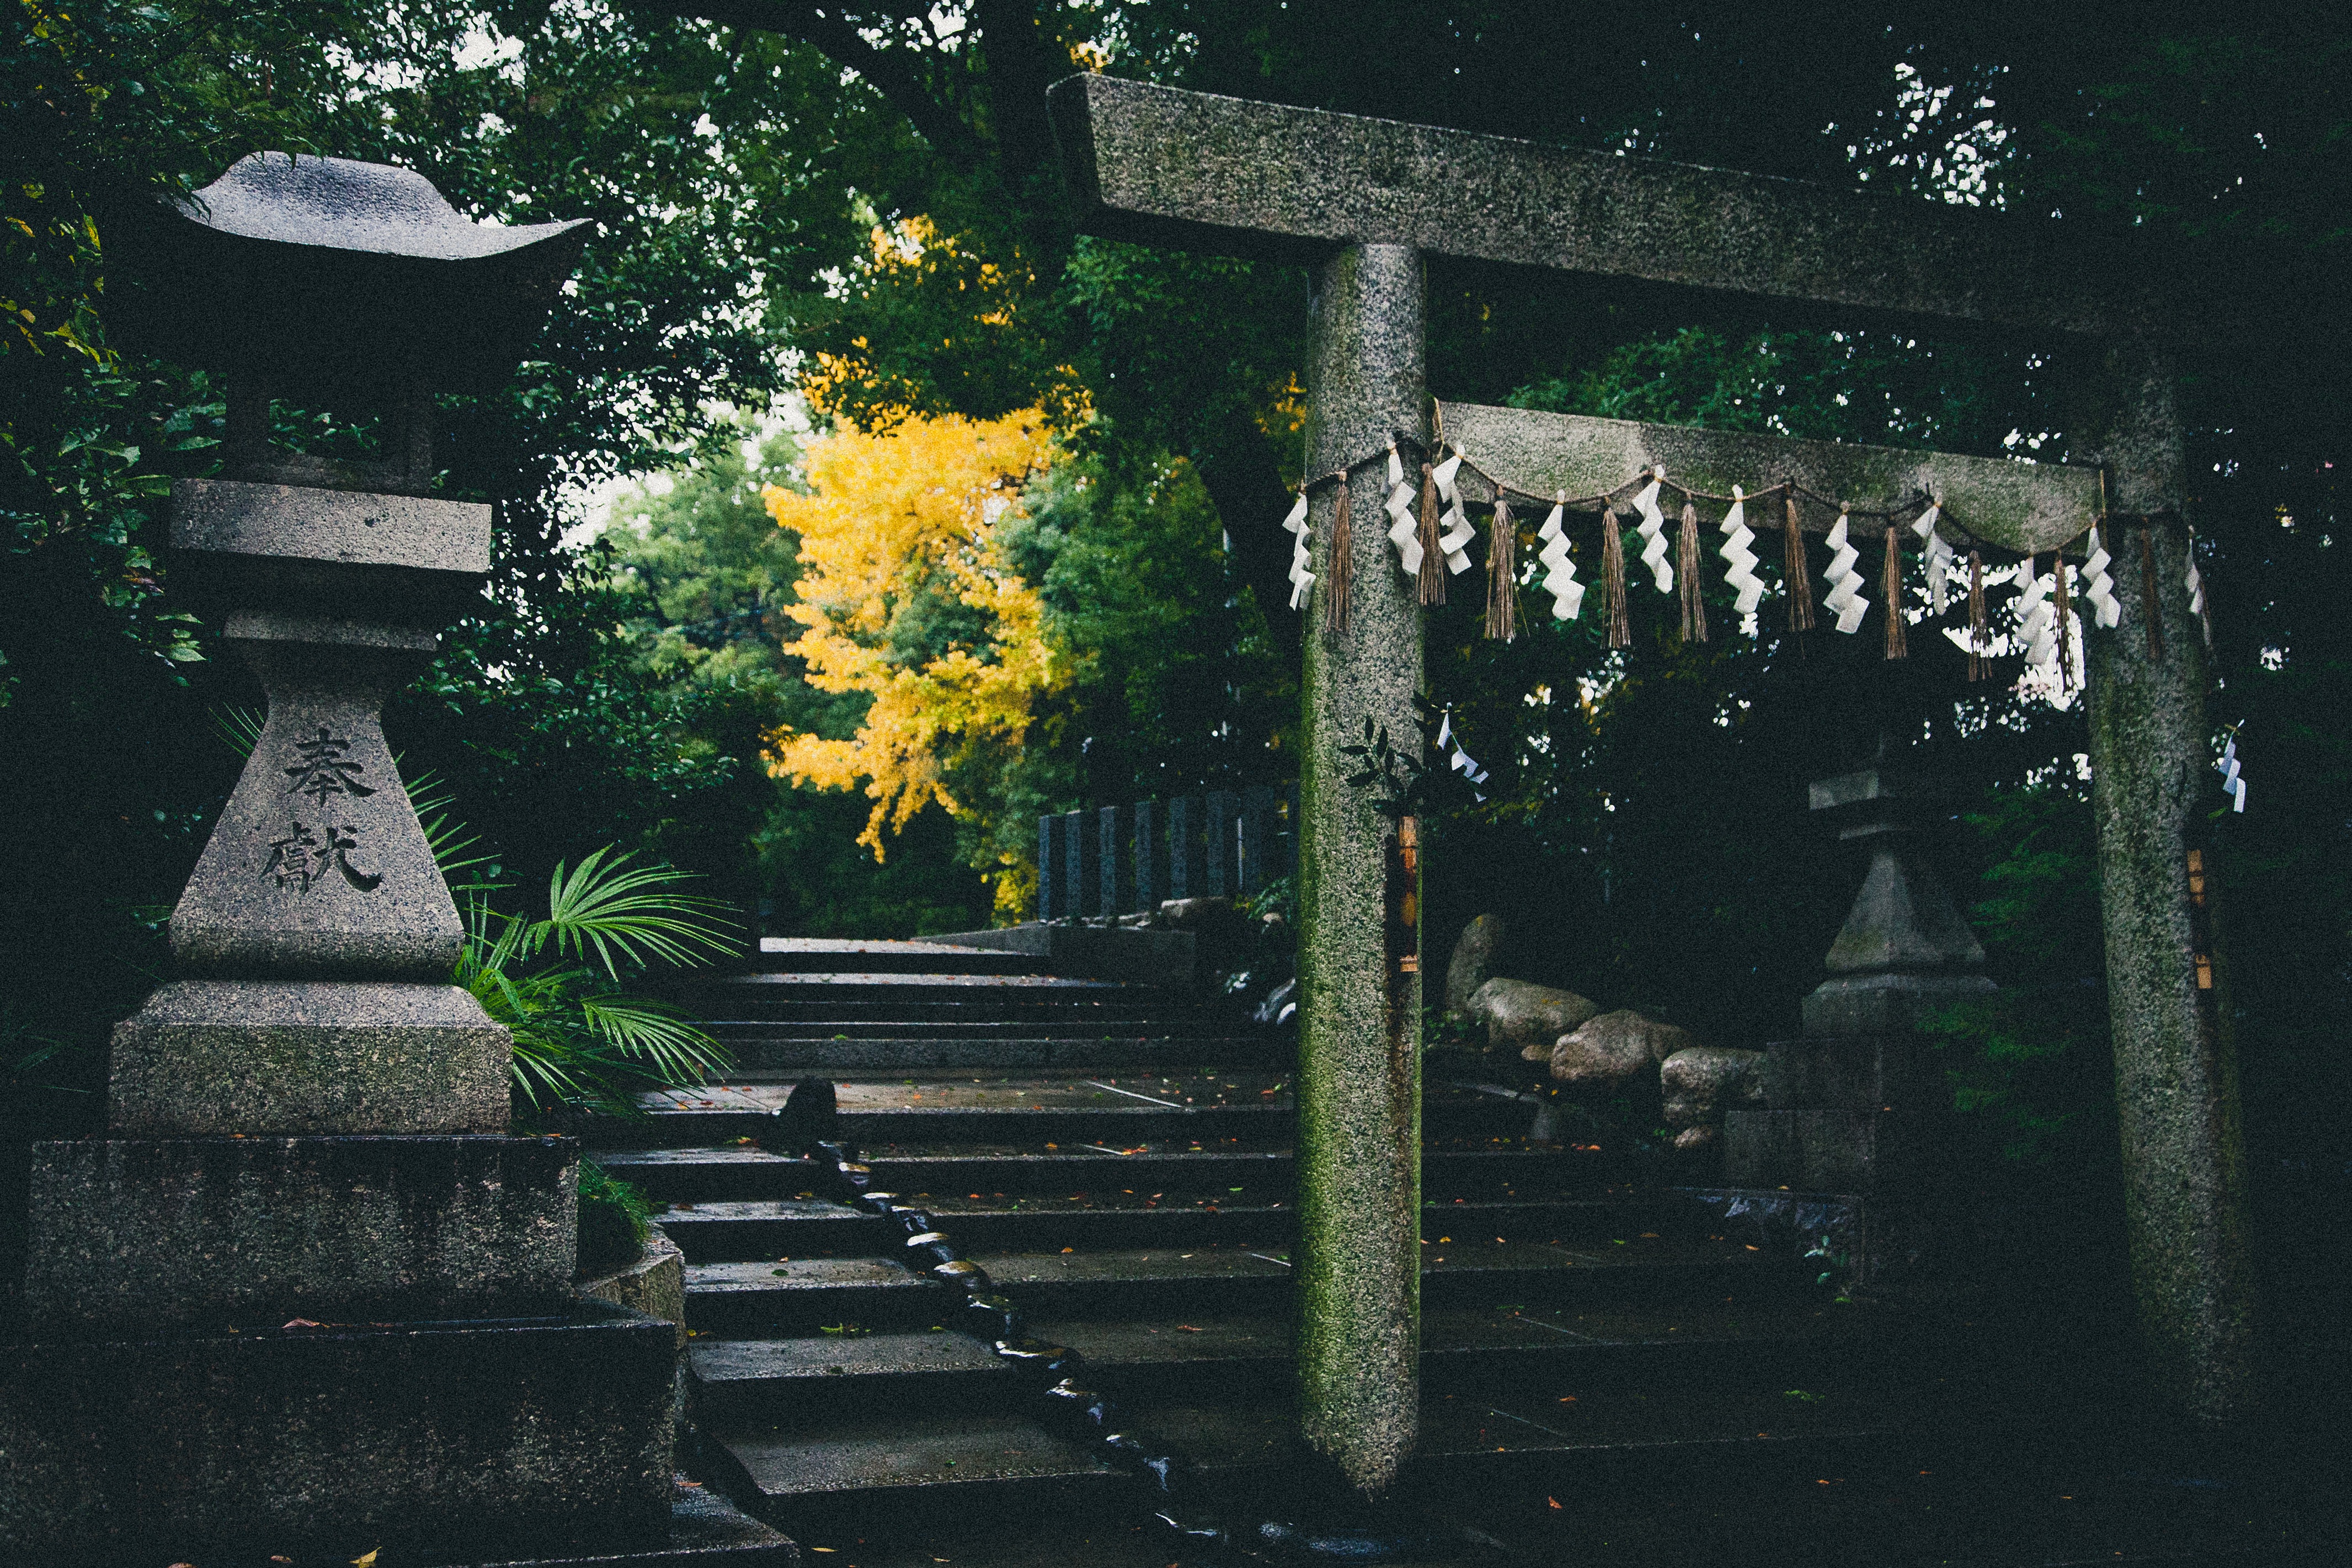
tree, light, night, house, sunlight, leaf, flower, green, reflection, autumn, darkness, garden